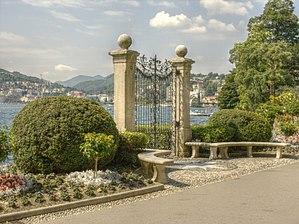
Lugano est la neuvième ville de Suisse, se situant au sud du pays en Suisse italienne, dans le canton du Tessin. Elle est le chef-lieu du district de Lugano.